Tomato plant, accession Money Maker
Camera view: horizontal (90 deg, fisheye); turntable rotation: 240 degrees
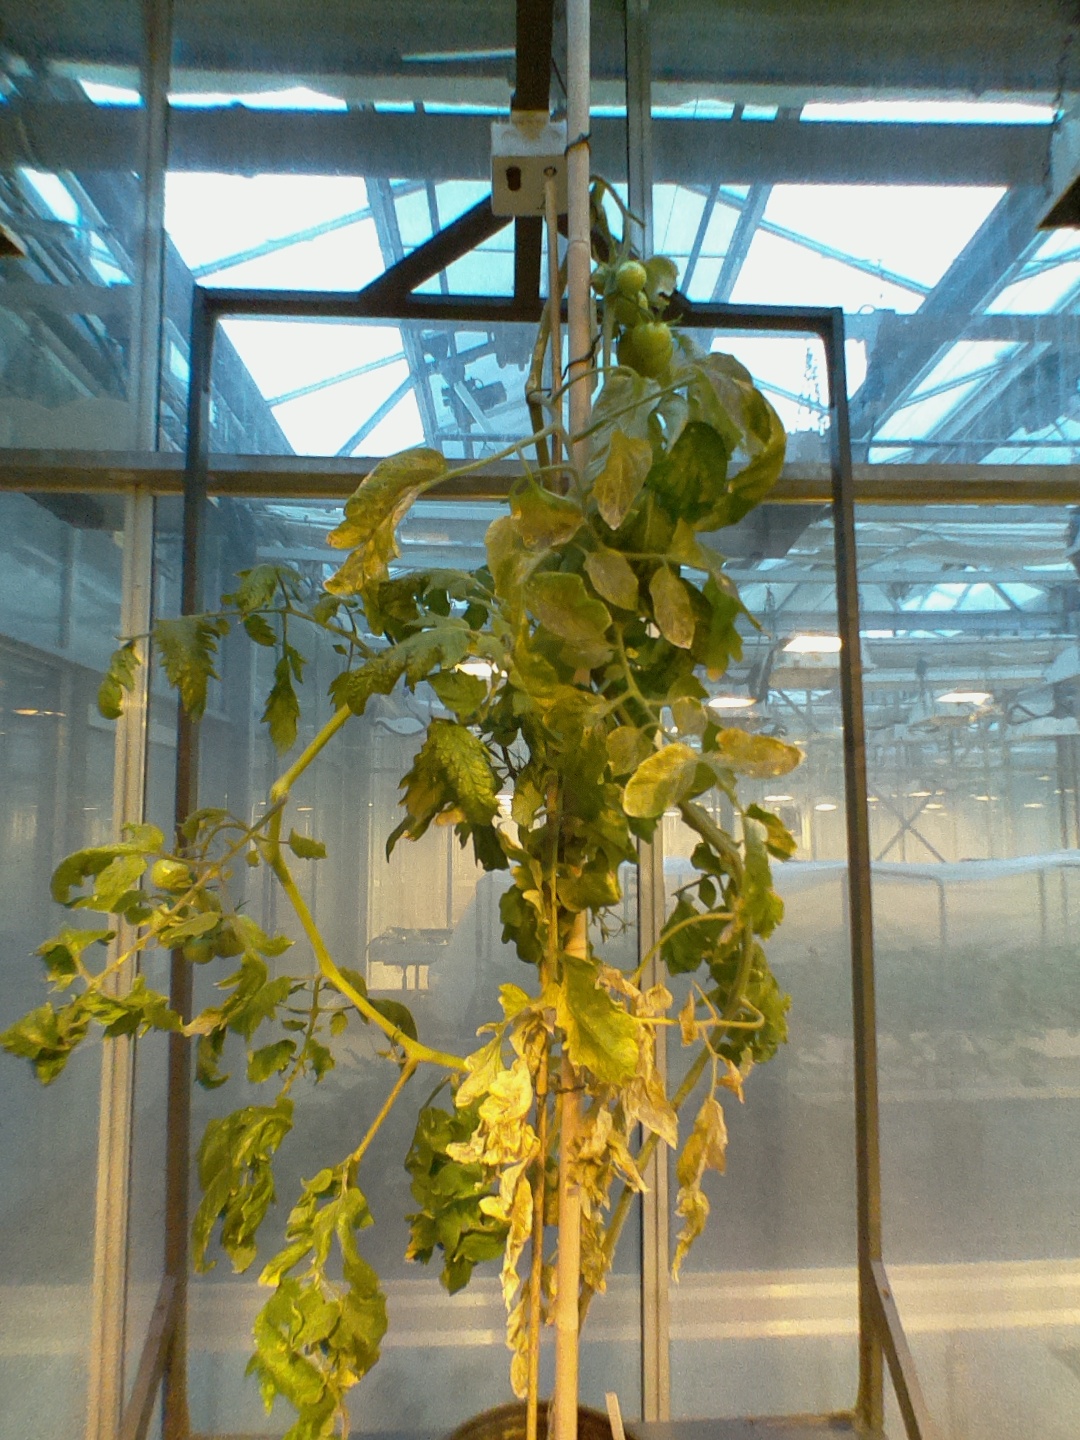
BBCH growth stage 78: 80% -90% of final fruit size